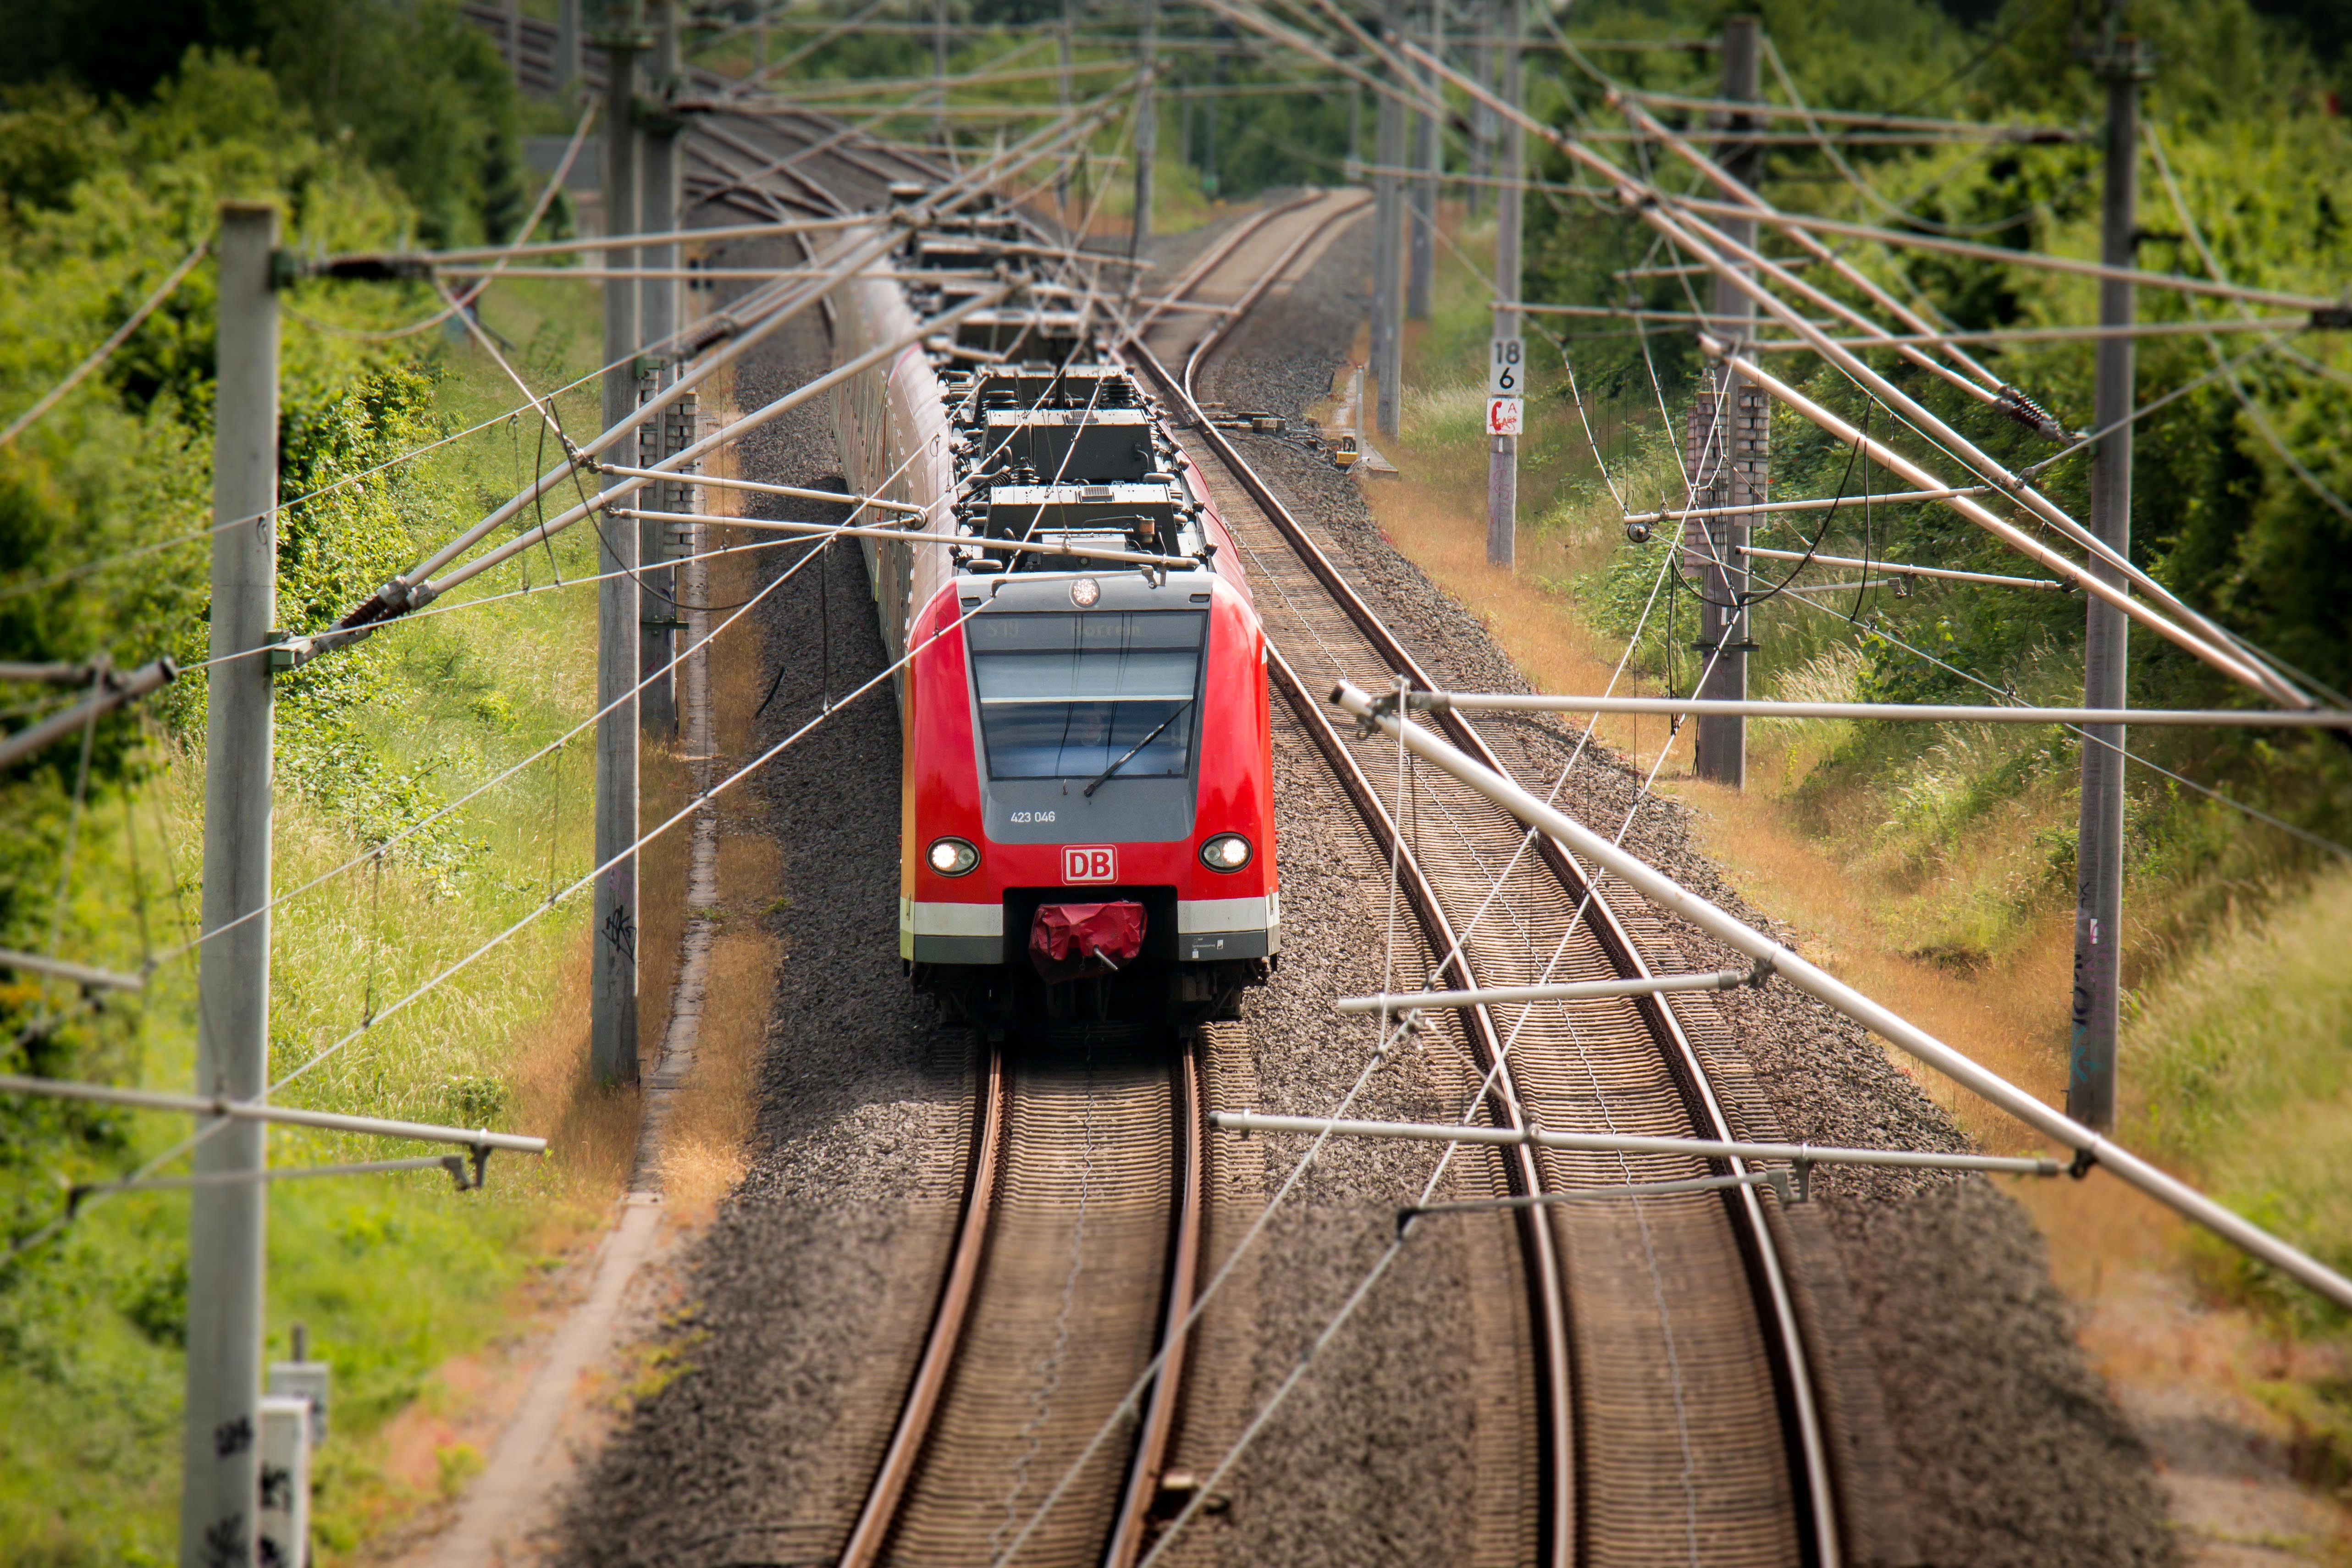
track, railway, train, transport, vehicle, electricity, lane, rails, masts, train tracks, rail transport, deutsche bahn, railway line, power lines, electric train, catenary, land vehicle, rolling stock, overhead line masts